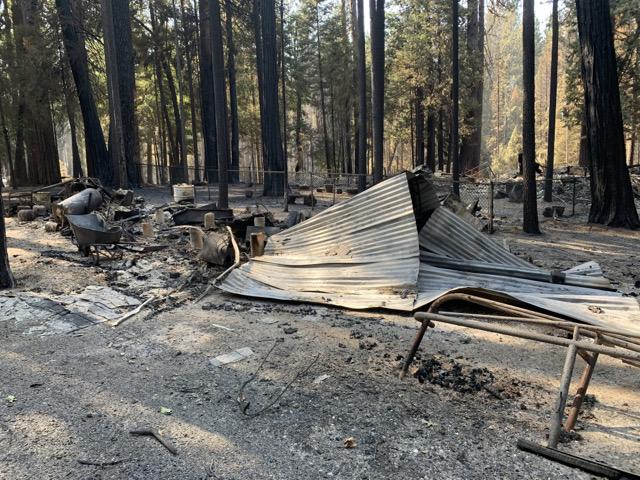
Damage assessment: destroyed